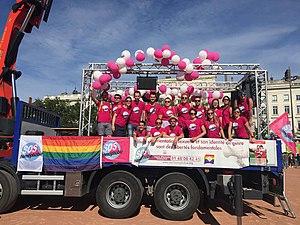
SOS homophobie à la Marche des fiertés de Lyon en 2018
SOS homophobie est une association française à but non lucratif qui lutte contre les infractions à caractère homophobe ou transphobe, et pour les droits civiques et la reconnaissance des personnes LGBTI. Créée le 11 avril 1994, elle se compose essentiellement de membres bénévoles dans toute la France.